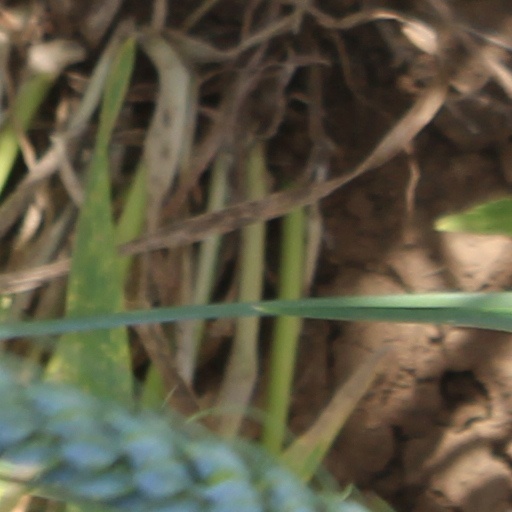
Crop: wheat